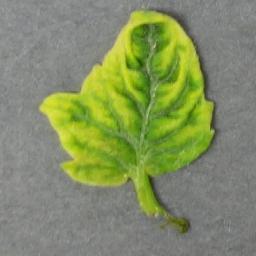
Label: Tomato___Tomato_Yellow_Leaf_Curl_Virus